Mines in the Battle of Messines (1917)

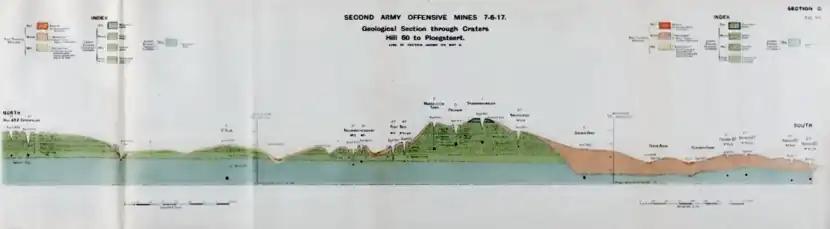

The BEF miners eventually completed a line of deep mines under Messines Ridge that were charged with of ammonal and gun cotton. Two mines were laid at on the northern flank, one at St Eloi, three at Hollandscheschur Farm, two at Petit Bois, single mines at Maedelstede Farm, Peckham House and Spanbroekmolen, four at Kruisstraat, one at Ontario Farm and two each at Trenches on the southern flank. A group of four mines was placed under the German strongpoint "Birdcage" at Le Pelerin, just outside Ploegsteert Wood. The large mines were at St Eloi, charged with of ammonal, at Maedelstede Farm, which was charged with , and Spanbroekmolen on one of the highest points of the Messines Ridge, which was filled with of ammonal. The mine at Spanbroekmolen was set below ground, at the end of a gallery long.